Guldbron

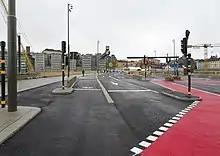
New main bridge on opening day, 25 October 2020.

Guldbron "The Golden Bridge", formally "Slussbron", is the main bridge for road traffic as well as pedestrians and cyclists that will connect the Old Town of Stockholm with Södermalm. The bridge, which is part of the Nya Slussen project, was opened on 25 October 2020 by king Carl XVI Gustaf. Due to its color scheme it is unofficially often called the Gold Bridge.